August Oddvar

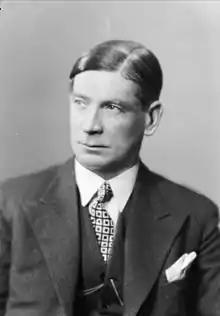
August Oddvar in 1933 Photo by Ernest Rude

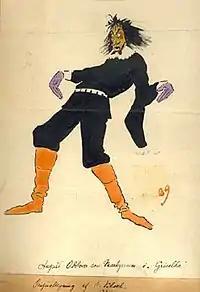
Oddvar August Drawing by Andreas Bloch

August Martinius Oddvar (1 August 1877 – 17 March 1964) was a Norwegian stage actor. He made his stage debut at the National Theatre in 1899, and played there all his career, which spanned sixty years.